Holst (crater)

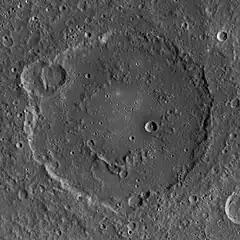
MESSENGER WAC mosaic of Holst

Holst is a crater on Mercury. Its name was adopted by the International Astronomical Union (IAU) on April 24, 2012.